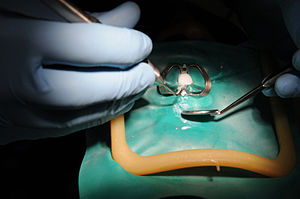
Rodbehandling
Rodbehandling
En rodbehandling er en procedure, der skabes et hul ned til det rum, hvor tandens nerve har siddet/sidder, hvorefter indholdet fjernes og erstattes med et rodfyldningsmateriale for at optage pladsen, således at der ikke er plads til bakterier. En rodbehandling foretages for at behandle eller forebygge smerter i tænderne og/eller betændelsestilstande i kæbeknoglerne. Målet er at udrydde bakterier og fjerne dødt væv inden i tanden.